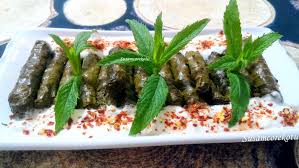
Yemek: yaprak_sarma